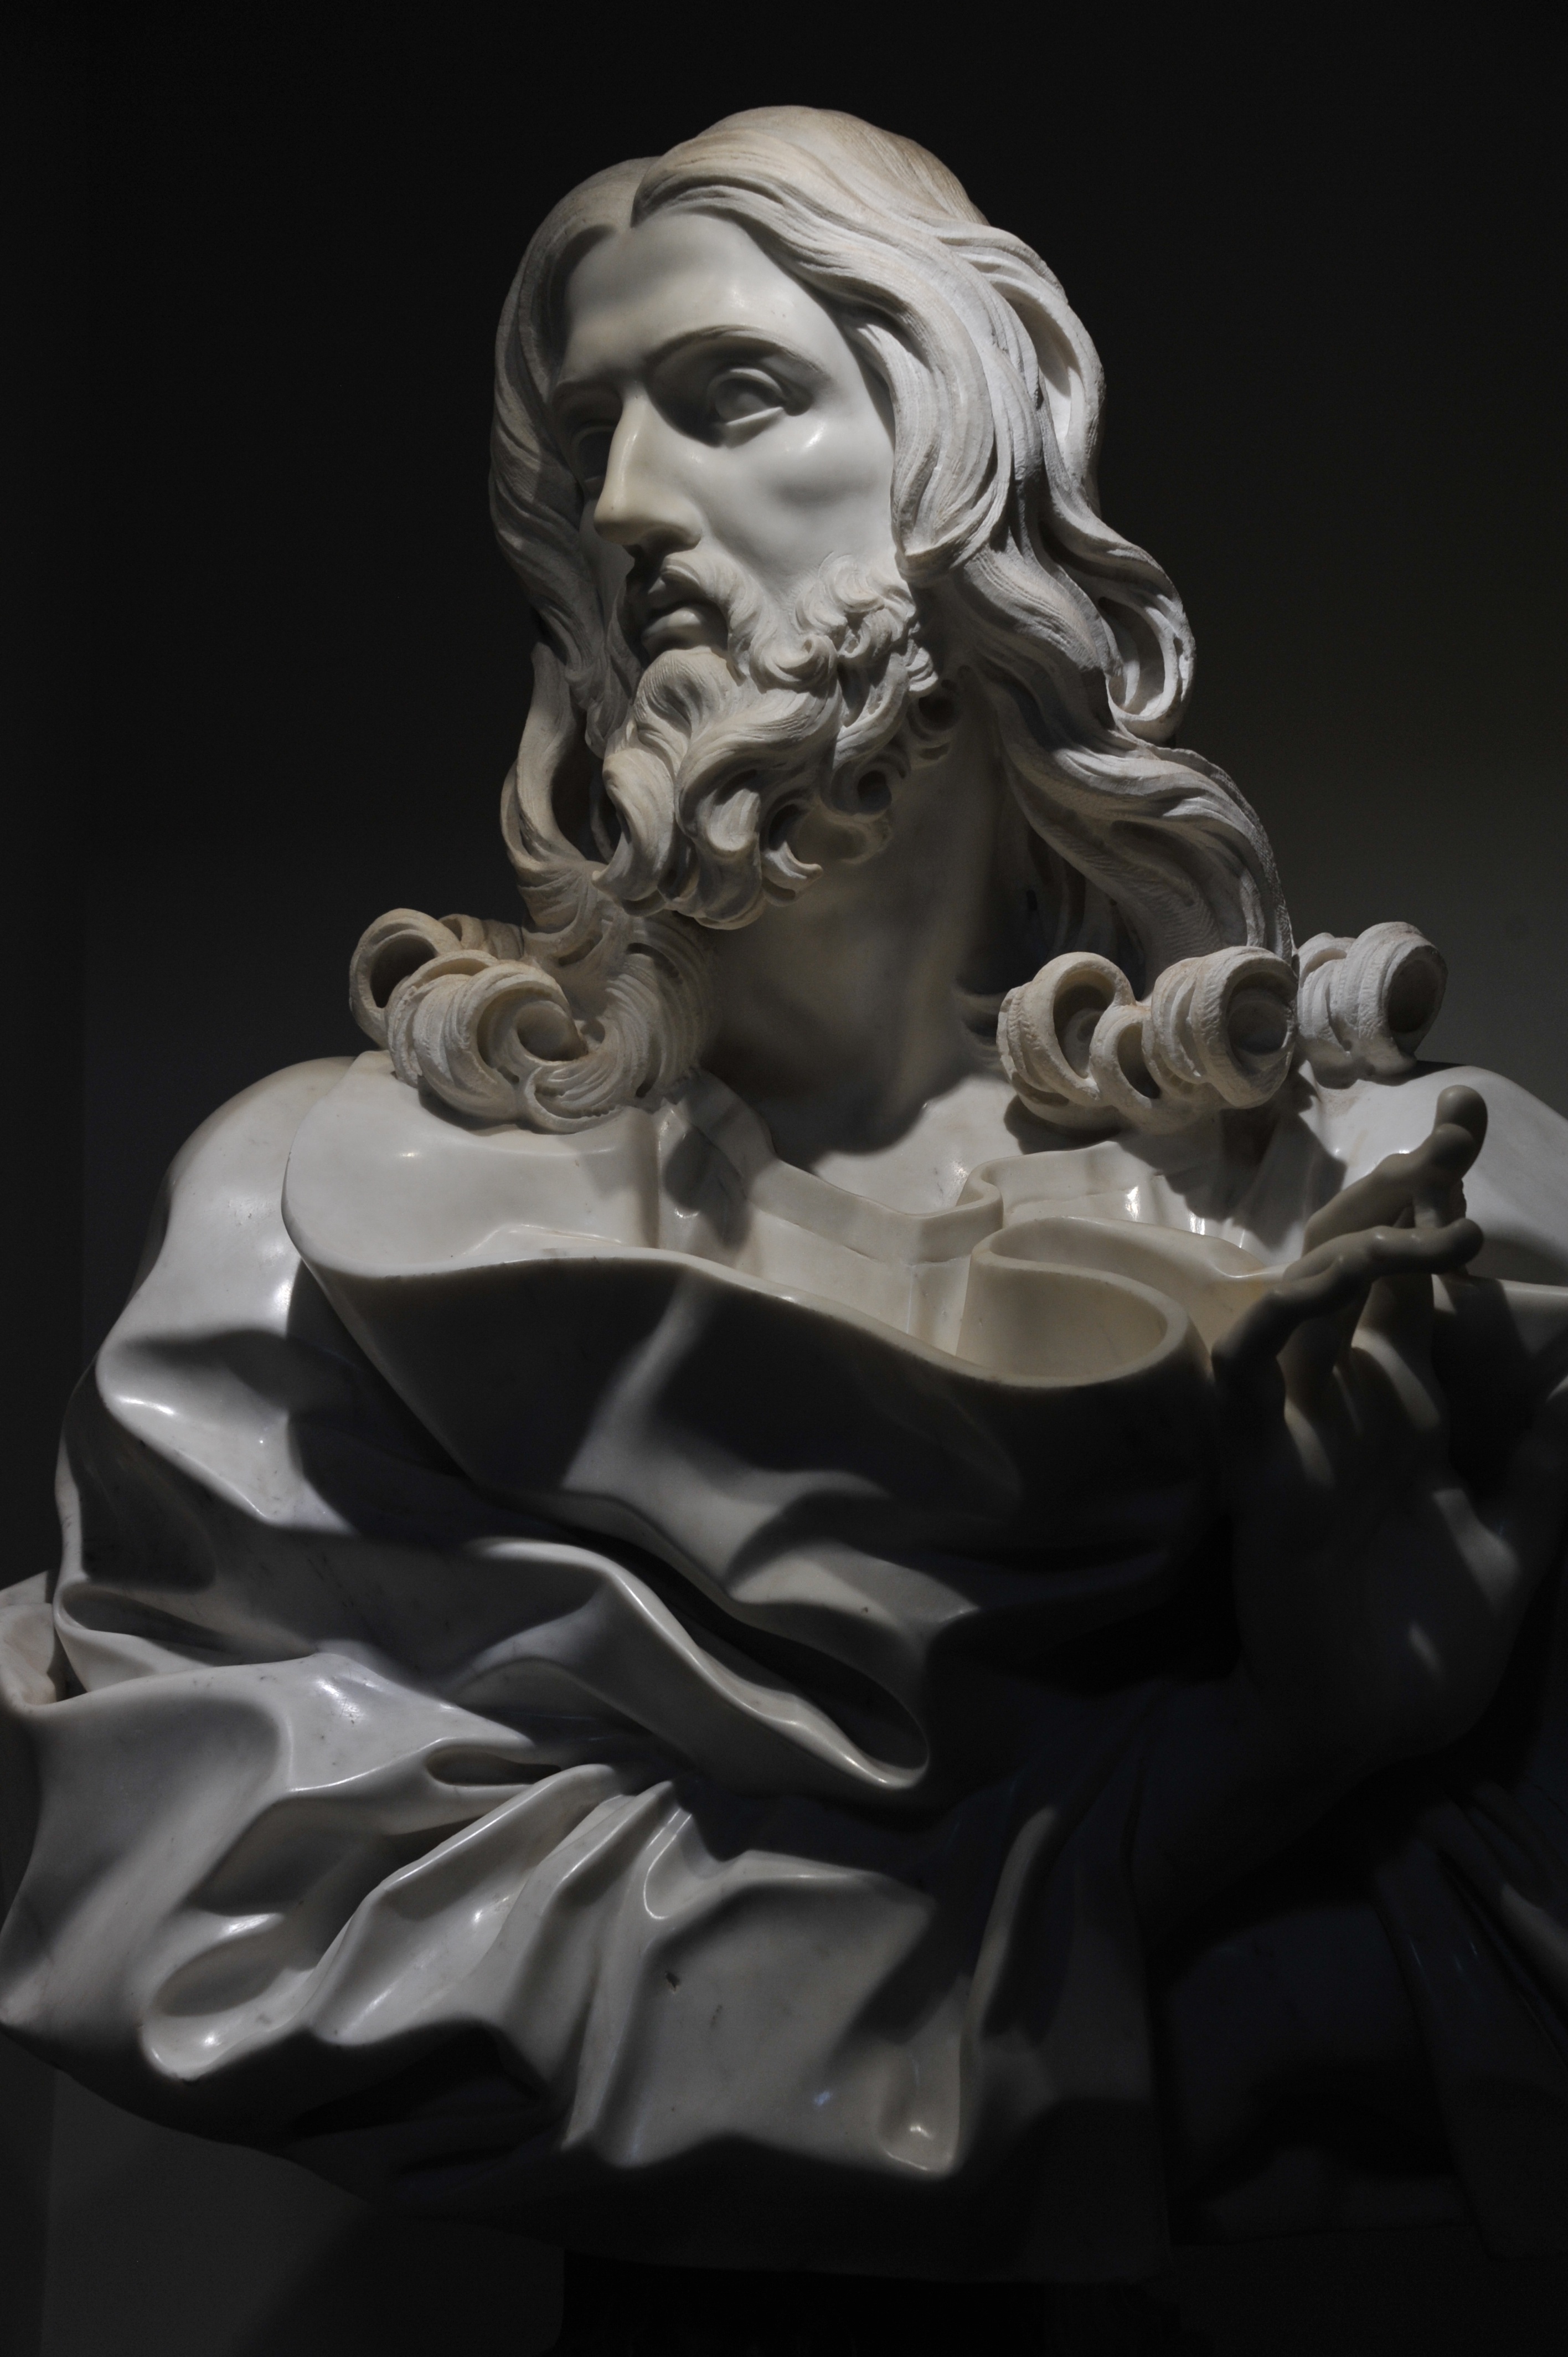
monument, statue, black, monochrome, artwork, sculpture, art, figurine, culture, bust, benini